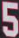
Number: 5